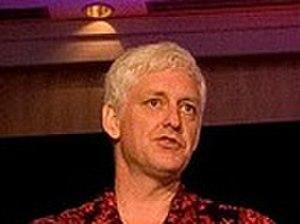
Peter Norvig, né le 12 mai 1956, est un scientifique américain, chercheur en informatique. Il est actuellement directeur de recherche pour la société Google. Il a publié une cinquantaine d'articles scientifiques sur l'informatique, notamment dans le domaine de l'intelligence artificielle, le traitement automatique du langage naturel, la recherche d'information, et la conception de logiciel. Il est marié, et père de 2 enfants.